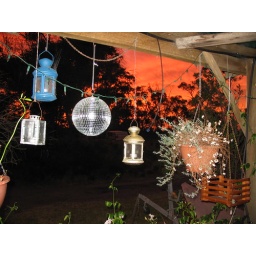
The sky was orangey red at around 5am.